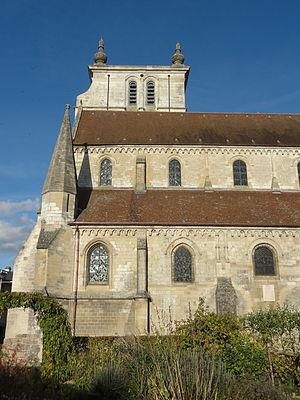
Vue partielle depuis le sud.
L'église Saint-Étienne de Beauvais est une église catholique paroissiale située à Beauvais, chef-lieu du département de l'Oise, rue de l'Étamine. Sa fondation à la fin du IIIᵉ siècle est due à saint Firmin. L'on ignore son premier vocable, mais elle a longtemps été dédiée à saint Vaast d'Arras, et un chapitre a existé sous ce titre de 1072 à 1742. Même avant le début de la construction de l'église actuelle au début du XIIᵉ siècle, l'église Saint-Étienne est le centre de la vie municipale, et bien que située en dehors de la cité épiscopale, sa paroisse est l'une des plus importantes de la ville. Sa nef et son transept sont de style roman, hormis les deux premières travées de la nef reconstruites après un incendie à la fin du XIIᵉ siècle, et les murs orientaux du transept en grande partie remaniés au XVIᵉ siècle. Dans la nef, l'on trouve une élévation à trois étages avec triforium. Le voûtement d'ogives des bas-côtés a vraisemblablement commencé vers 1120, mais l'on suppose que le chœur roman terminé avant cette date était voûté d'ogives dès le départ.